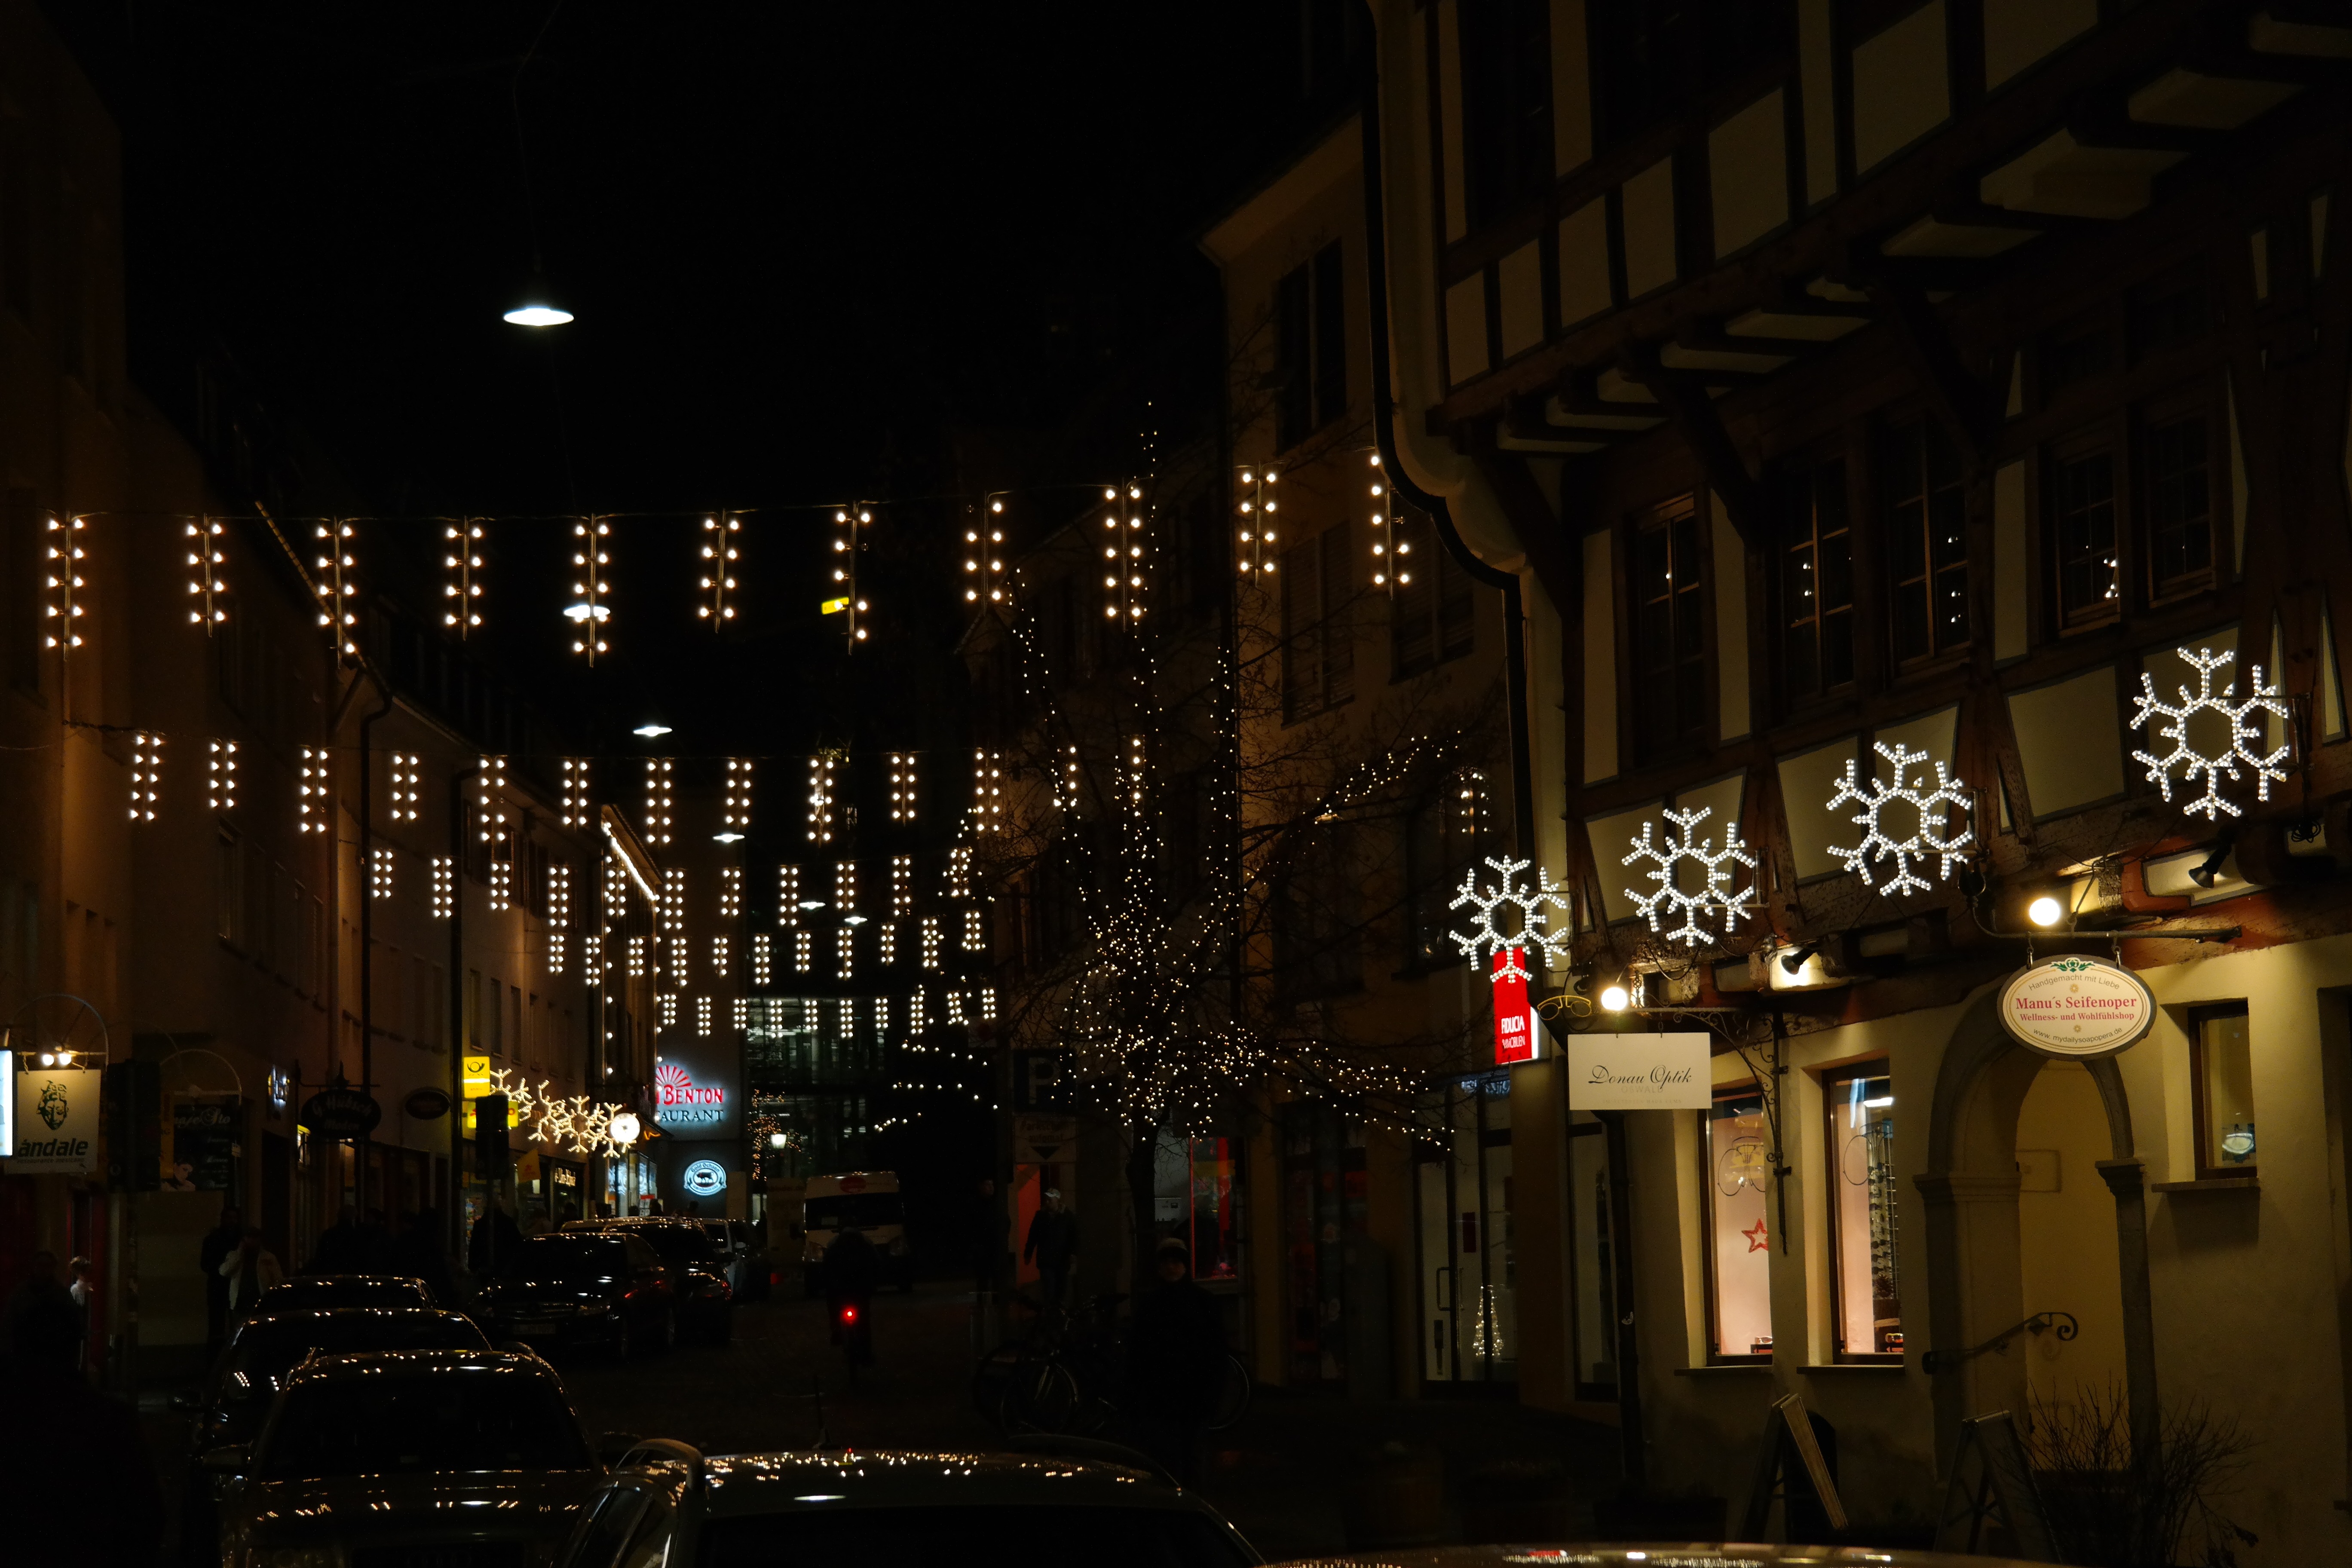
light, road, street, night, alley, city, cityscape, downtown, evening, darkness, christmas, lighting, christmas decoration, metropolis, christmas lights, urban area